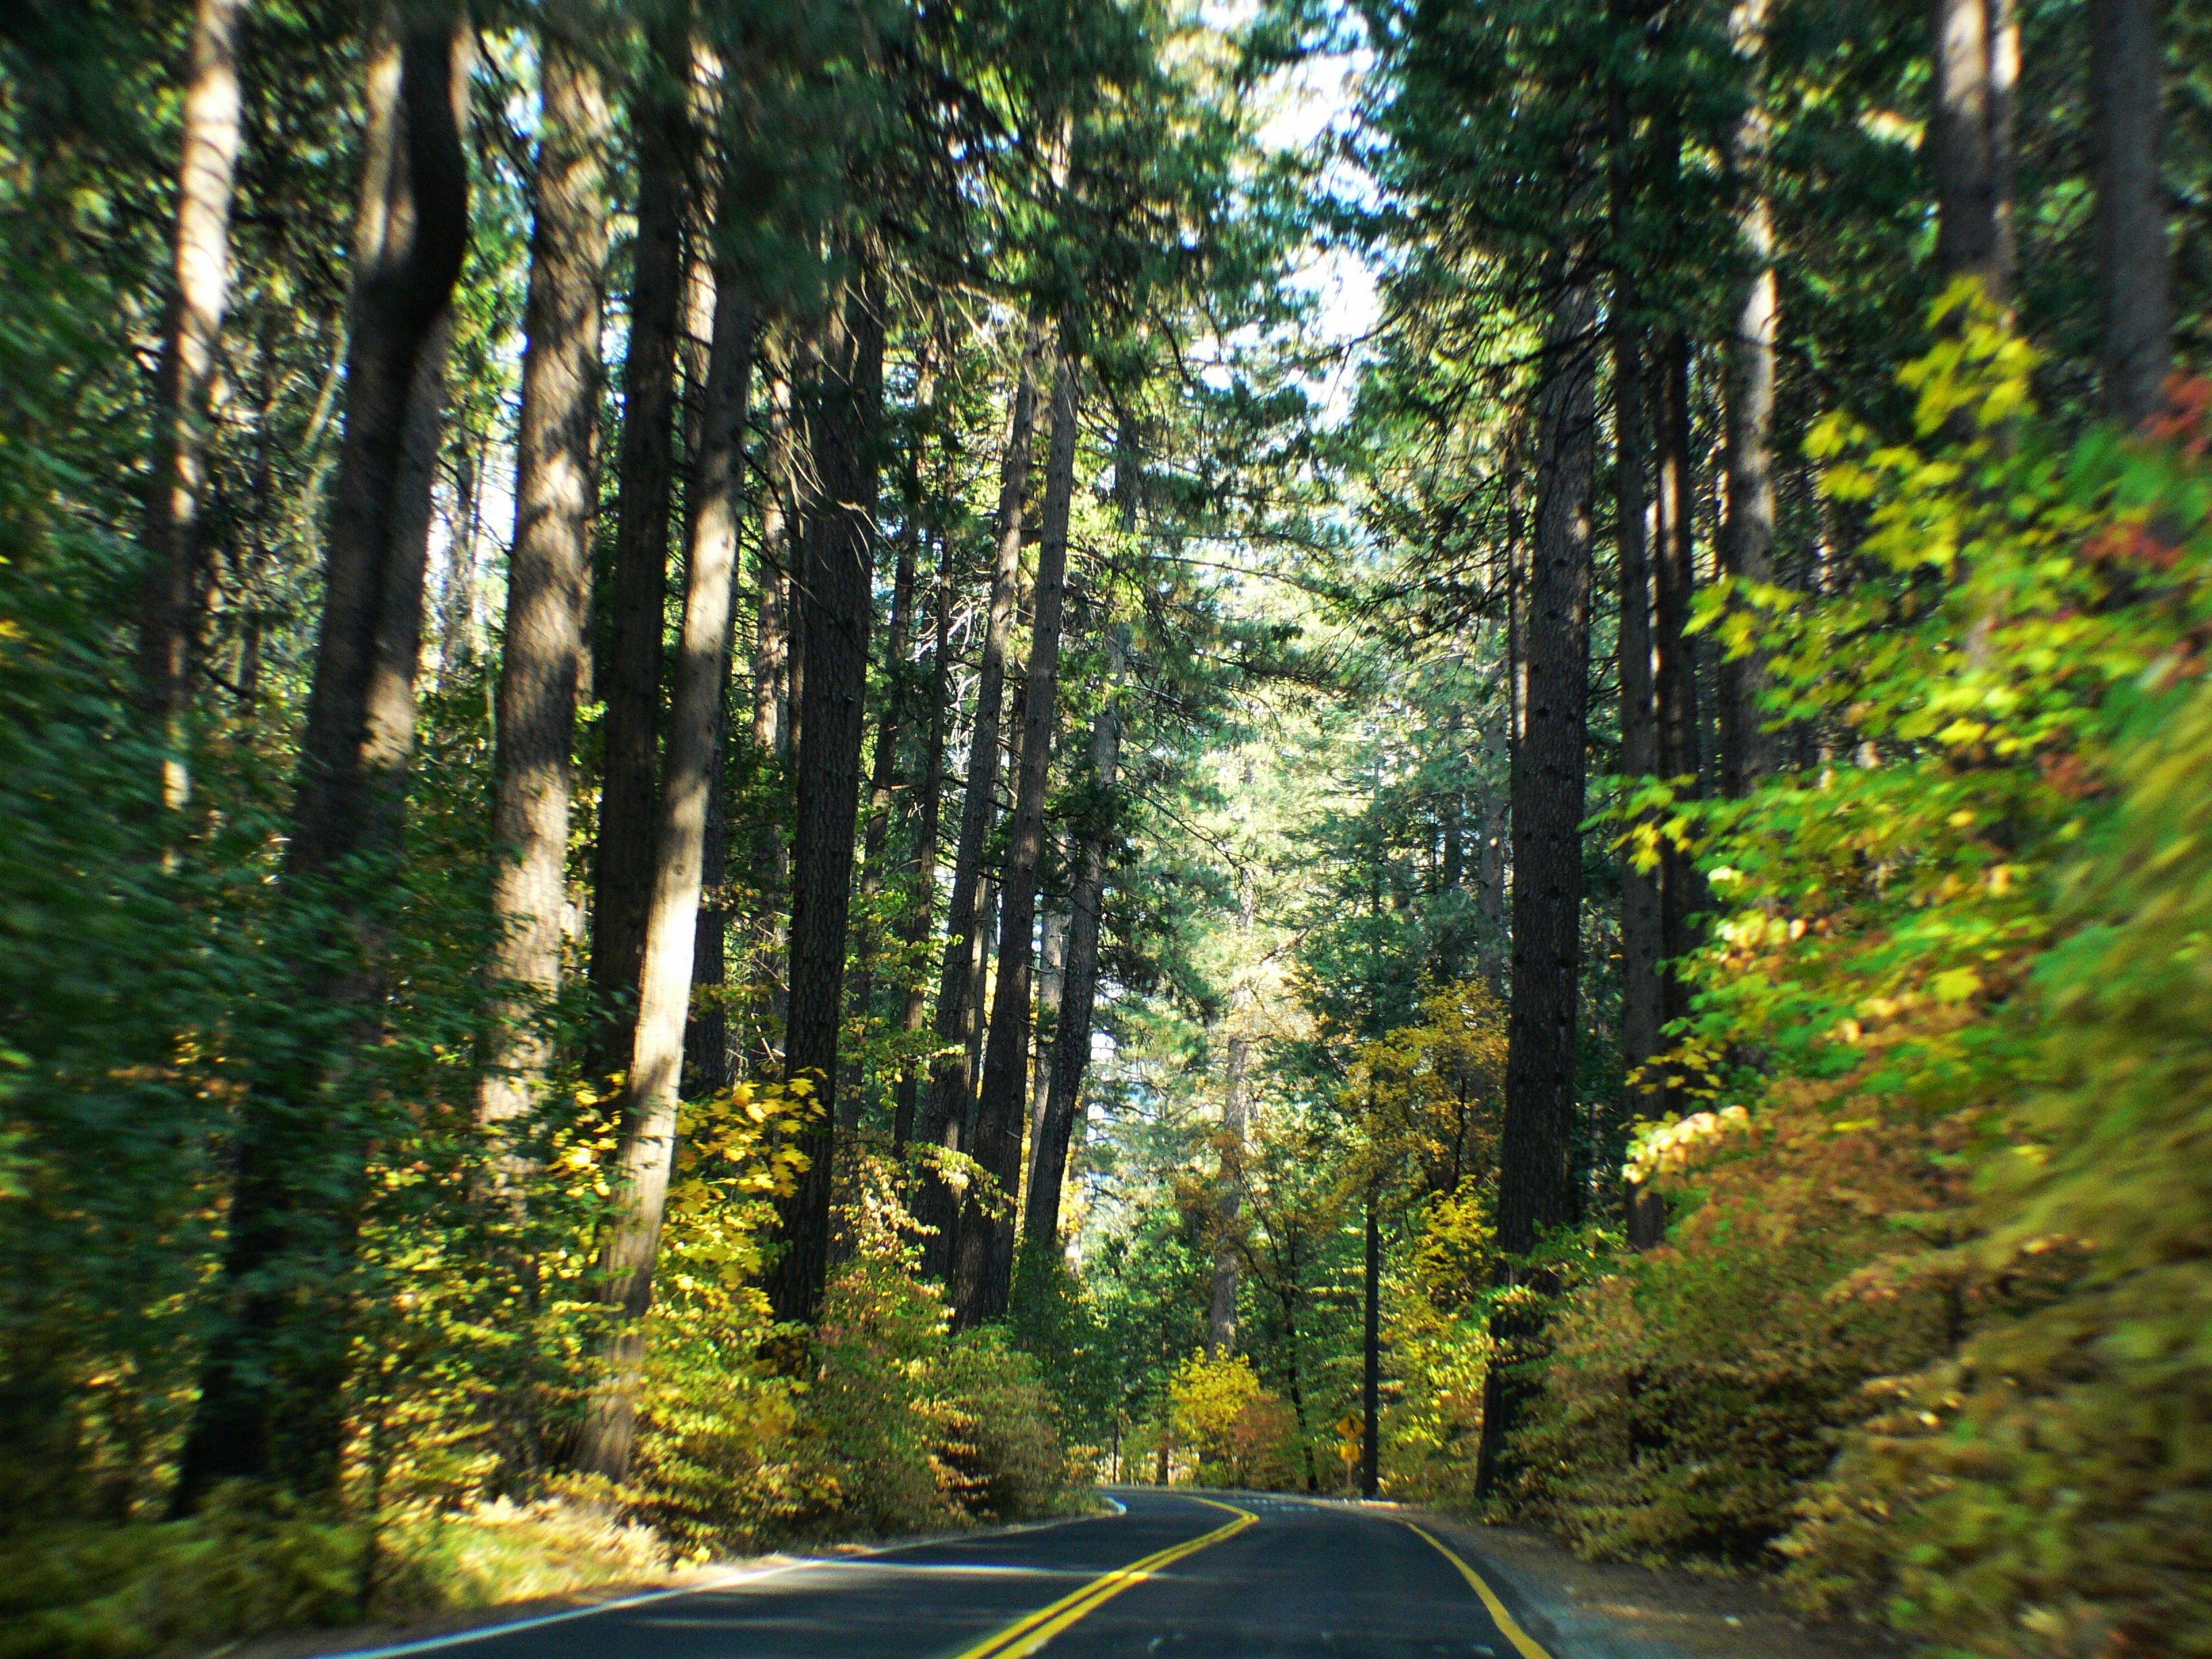
tree, forest, wilderness, plant, trail, sunlight, leaf, fall, autumn, camping, season, outdoors, nationalpark, publicdomain, mountains, deciduous, waterfalls, woodland, habitat, bridgecamera, halfdome, highsierracalifornia, ecosystem, biome, old growth forest, natural environment, woody plant, temperate broadleaf and mixed forest, temperate coniferous forest, land plant